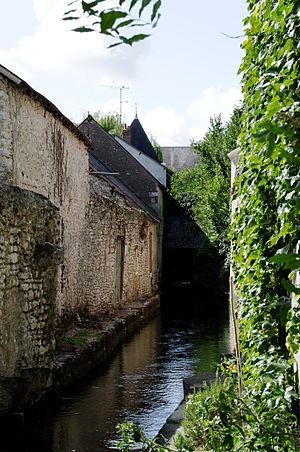
Les Mauves, Meung-sur-Loire, Loiret, France
Les Mauves sont un ensemble de trois petites rivières françaises qui coulent dans le département du Loiret. La Mauve principale ou Mauve de la Détourbe est un affluent direct de la Loire en rive droite.